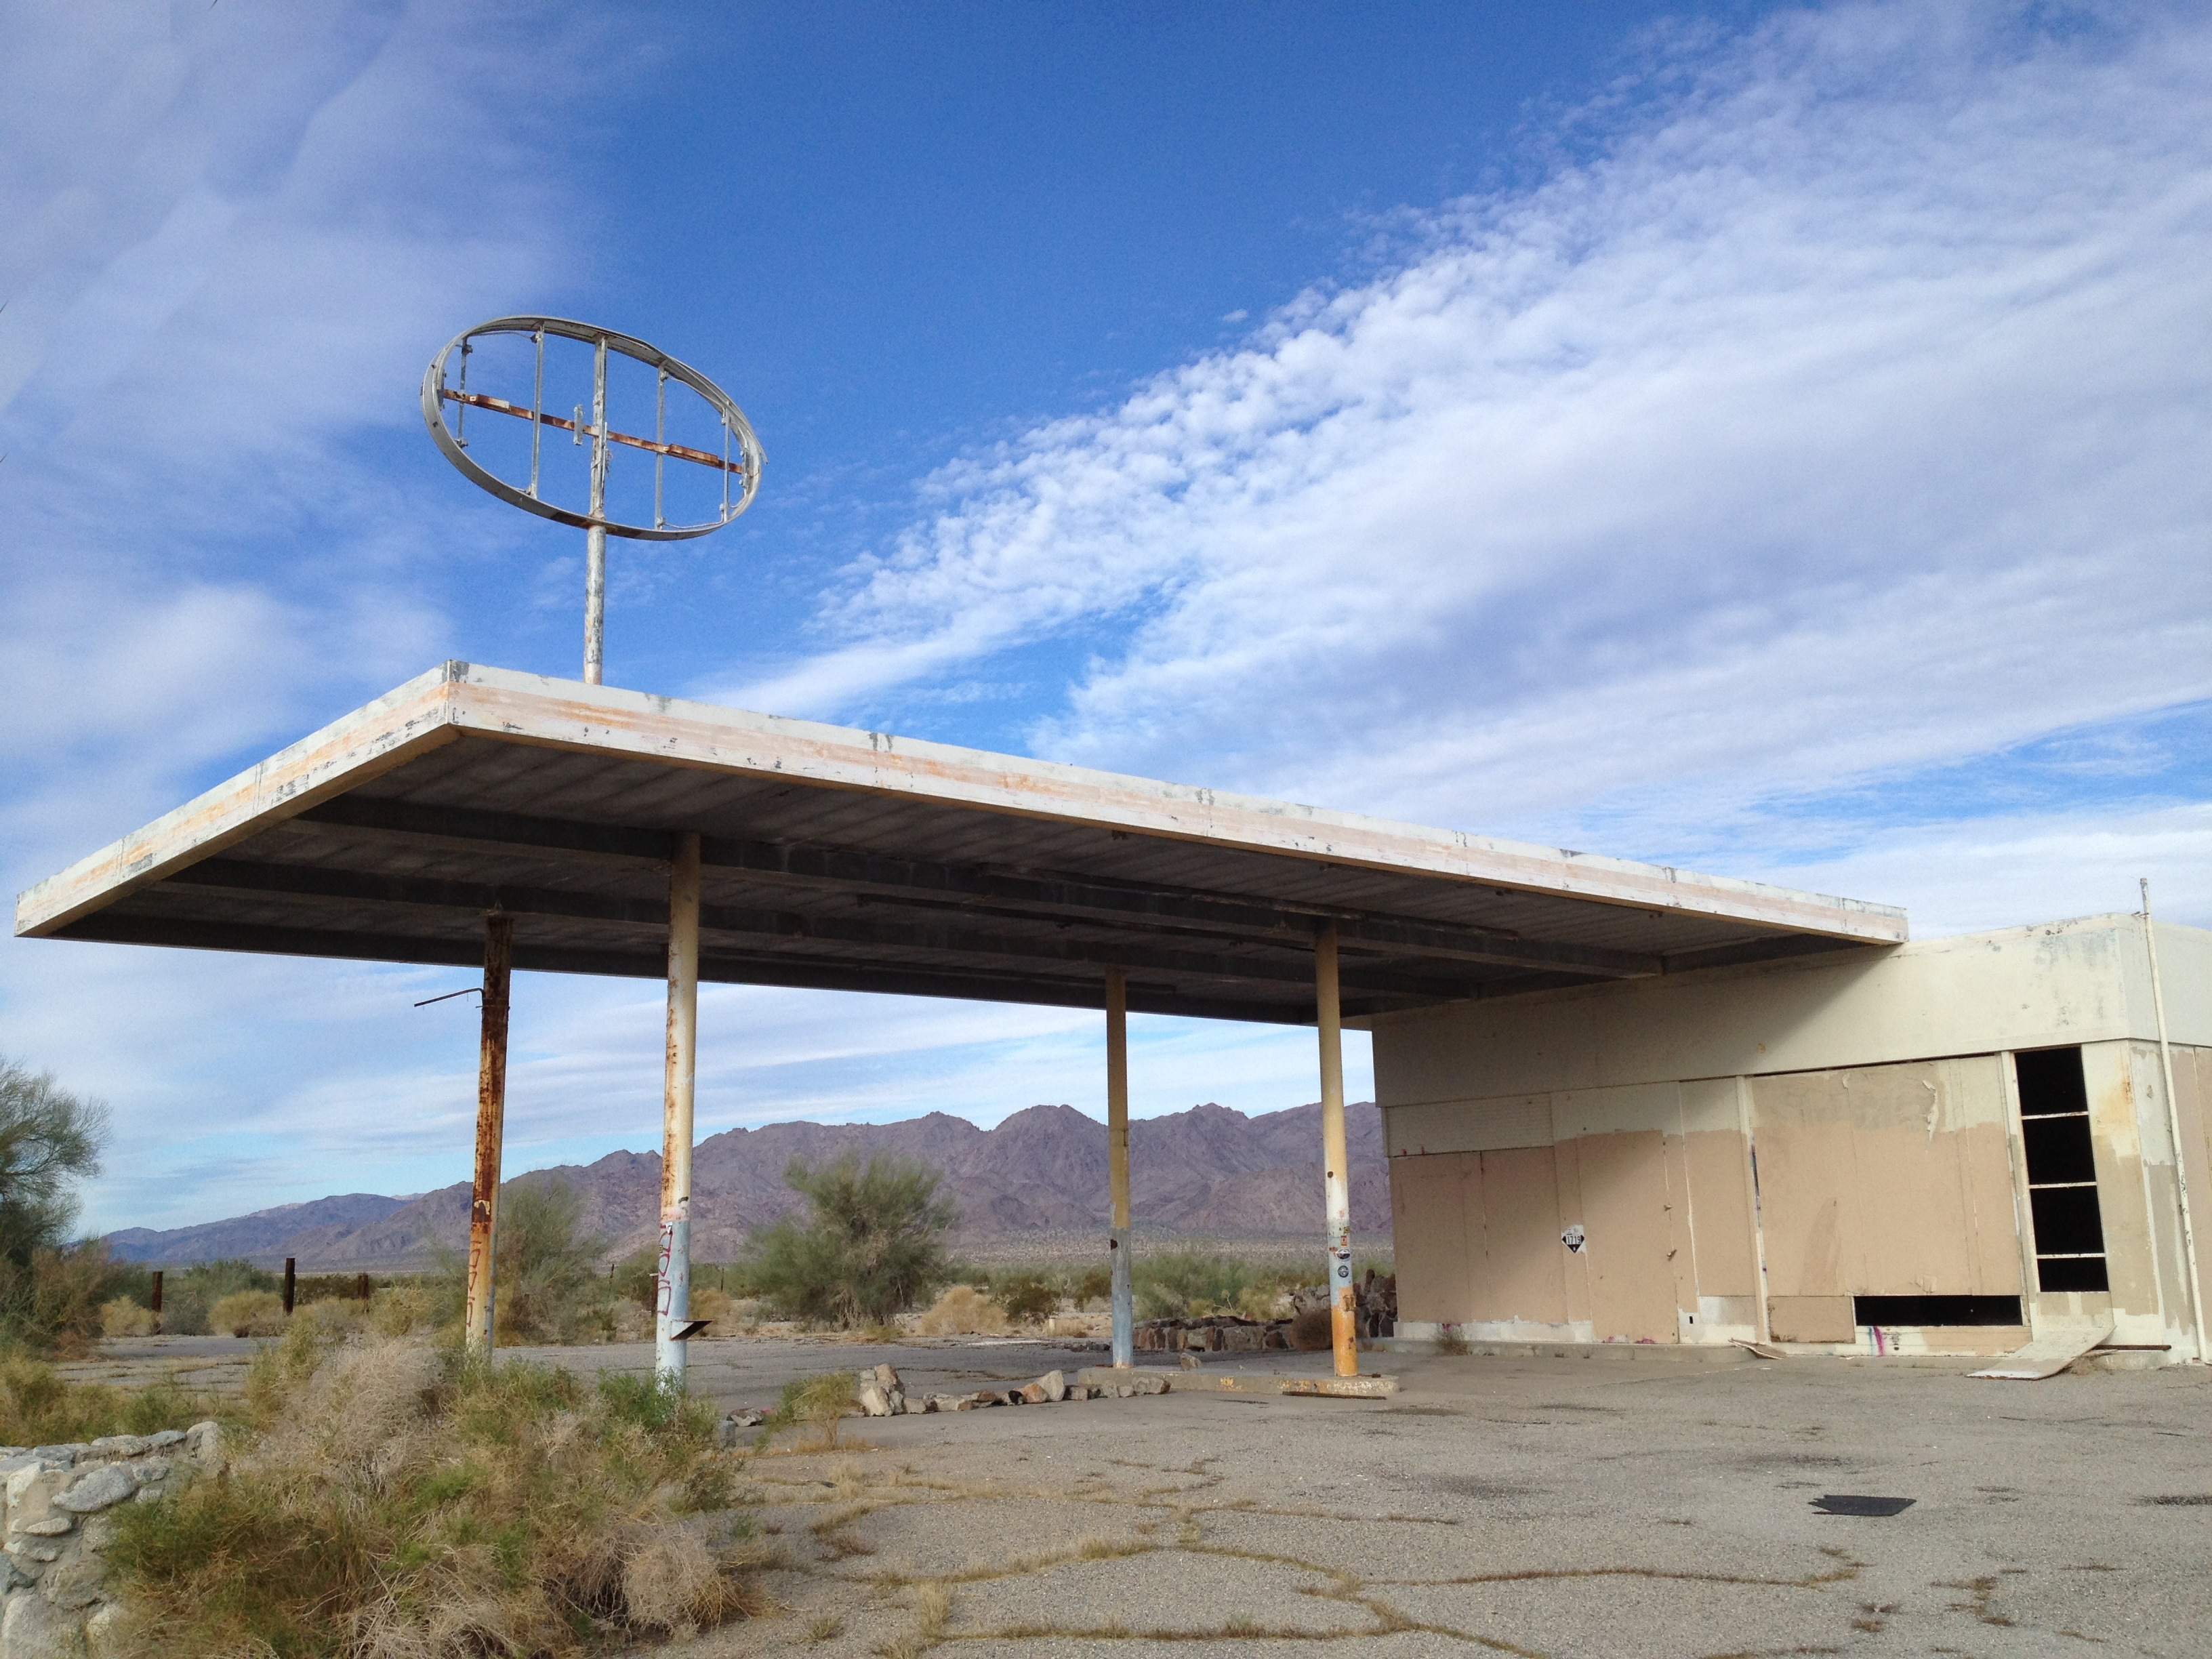
architecture, property